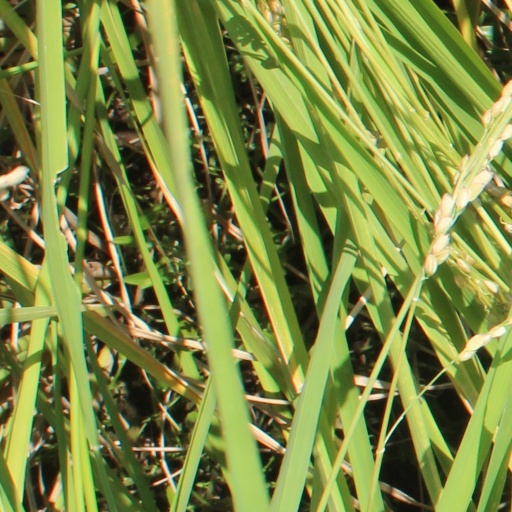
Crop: rice